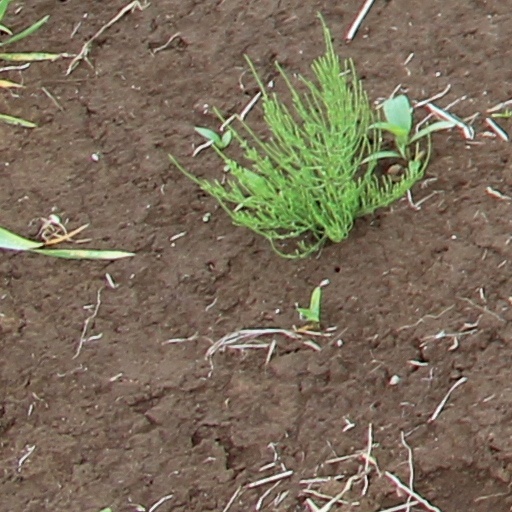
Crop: wheat